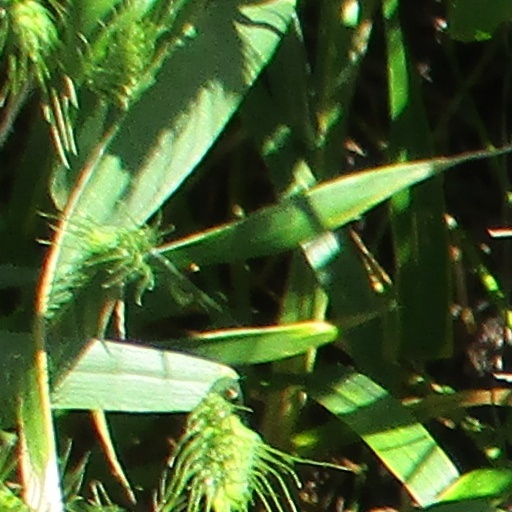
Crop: wheat